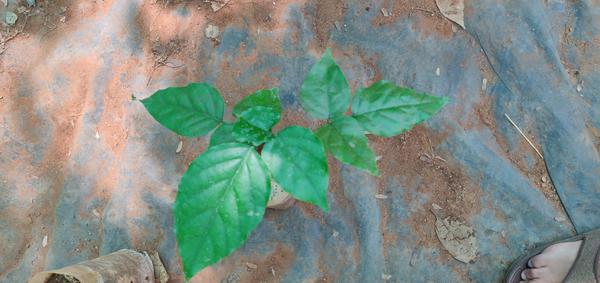
Plant: Honge